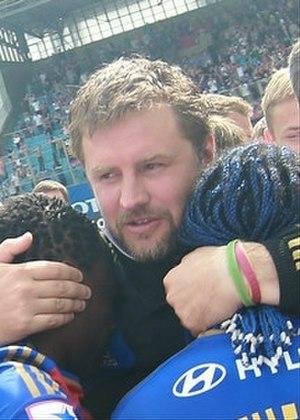
Sergueï Viktorovitch Choustikov, né le 30 septembre 1970 à Moscou et mort le 7 janvier 2016 à l'âge de 46 ans, est un footballeur russe qui évolue au poste de milieu de terrain.